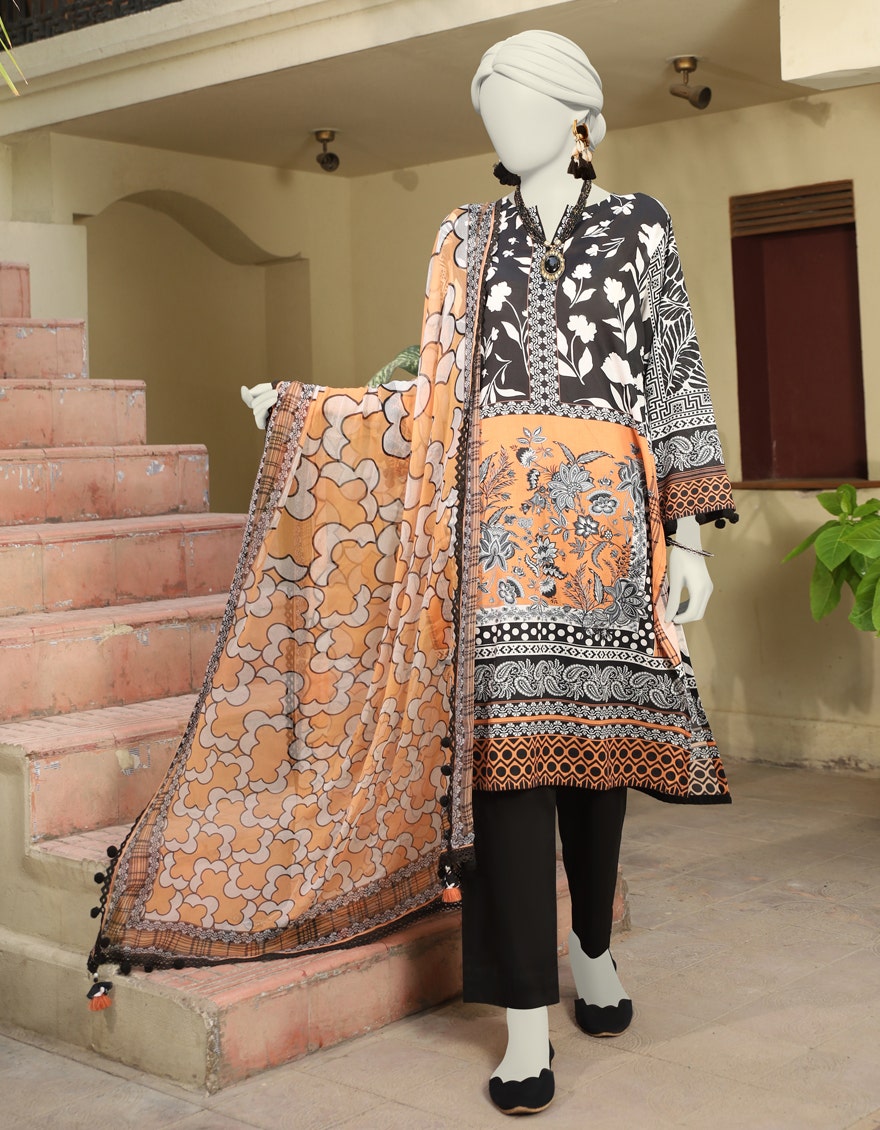
orange black multi embroidered salwar suit